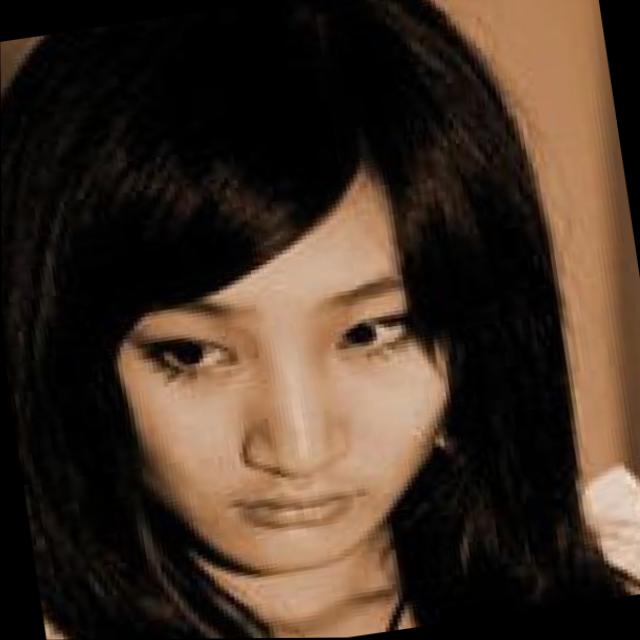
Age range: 13-20